Keōua Hale

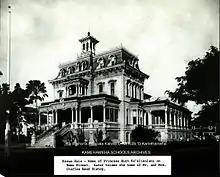
Keōua Hale

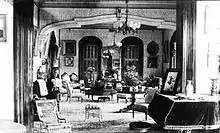
Drawing room of Keōua Hale

Keōua Hale was the mansion of Princess Ruth Keʻelikōlani at 1302 Queen Emma Street in downtown Honolulu, Hawaii.